Witchcraft (1964 film)

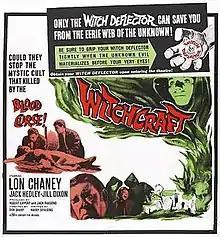
Theatrical release poster

Witchcraft (also known as Witches and Warlocks) is a 1964 British horror film directed by Don Sharp and starring Lon Chaney Jr., Jack Hedley and Jill Dixon. The script was written by Harry Spalding.